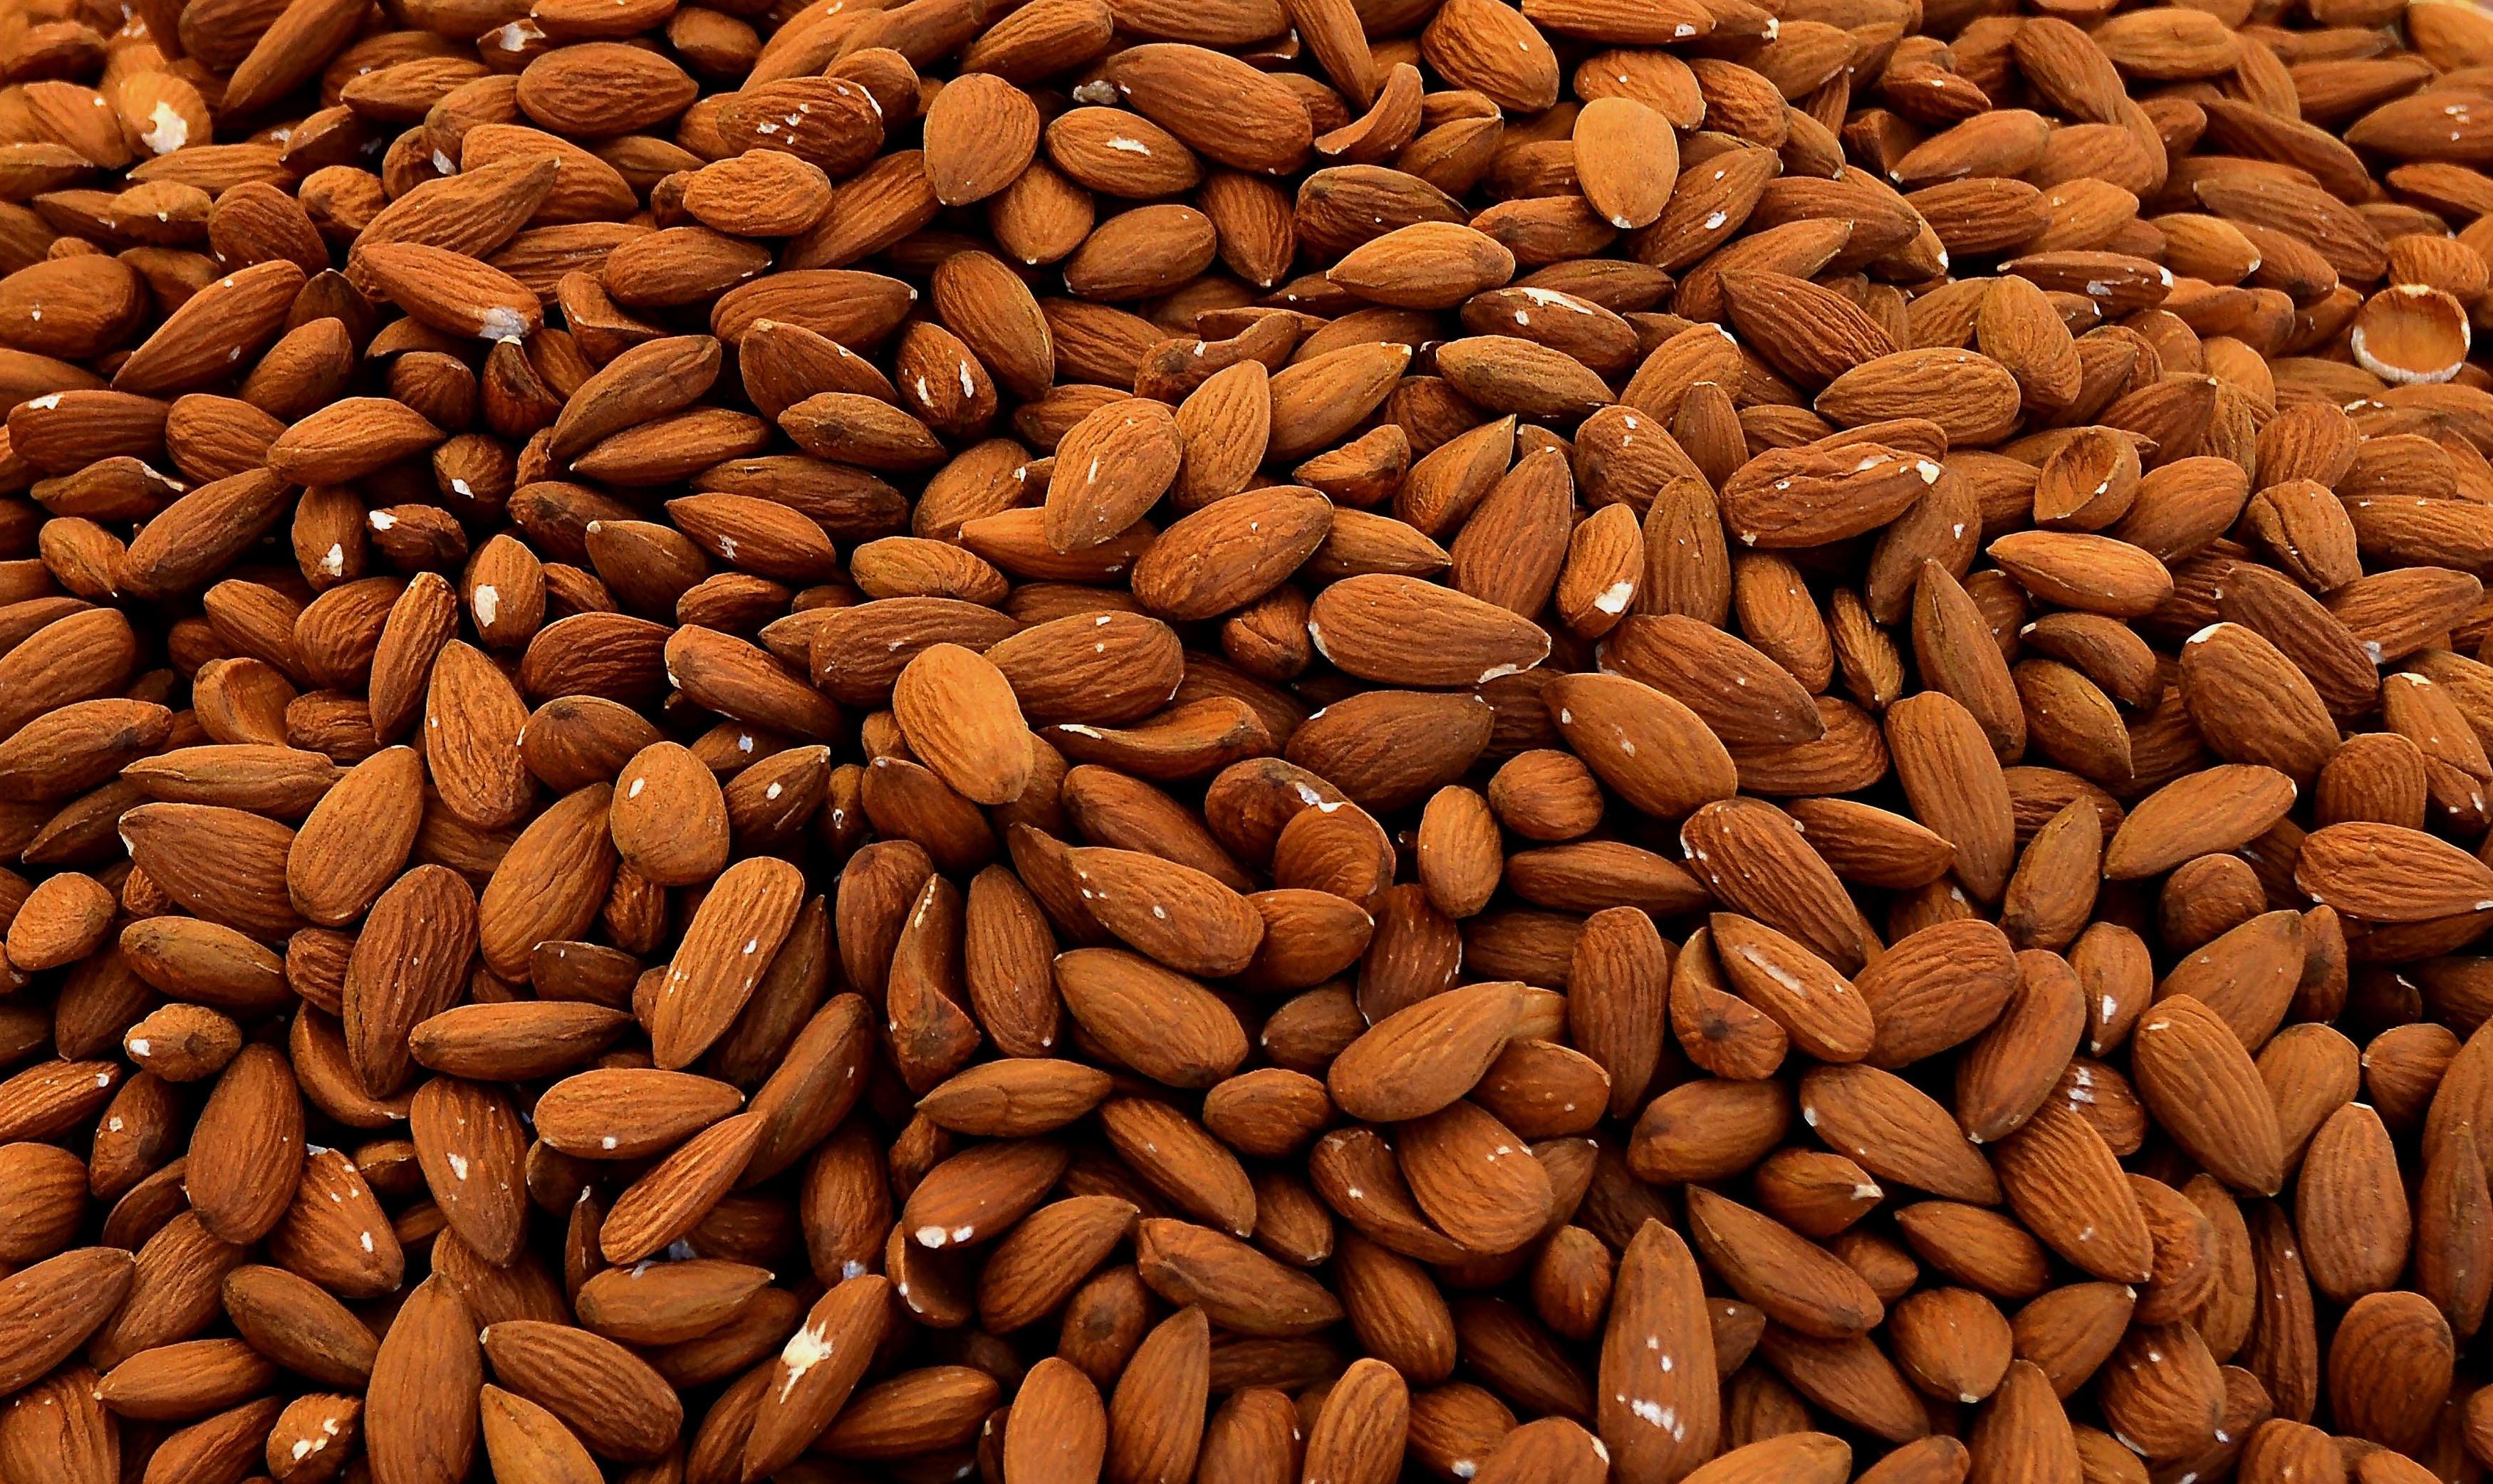
plant, fruit, food, produce, crop, caffeine, nuts, vegetarian food, almonds, cores, flowering plant, sunflower seed, grass family, land plant, whole grain, nuts seeds